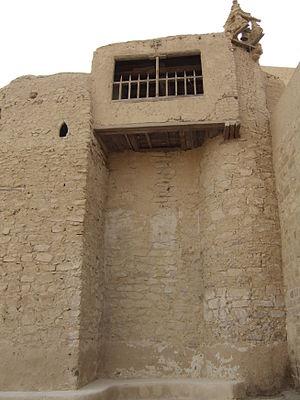
Le monastère de Saint-Paul est un des principaux monastères coptes orthodoxes d'Égypte. Il est situé dans le désert près de la mer Rouge. Il se trouve à environ 155 km au sud-est du Caire. Le monastère est aussi connu sous le nom de Monastère des tigres.